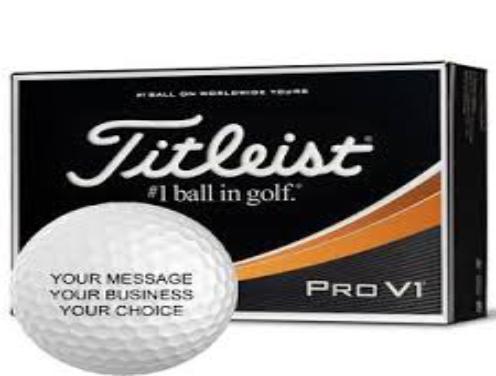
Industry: Sports